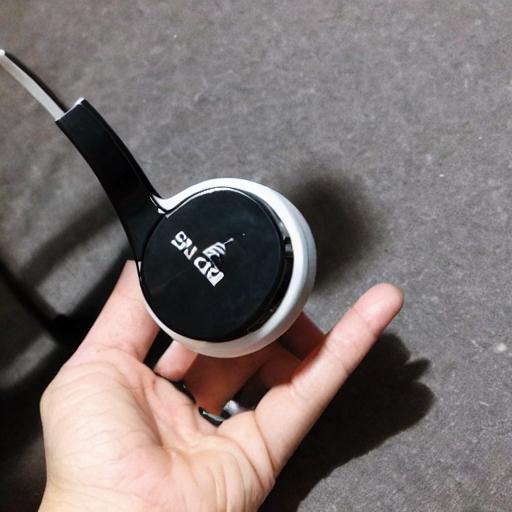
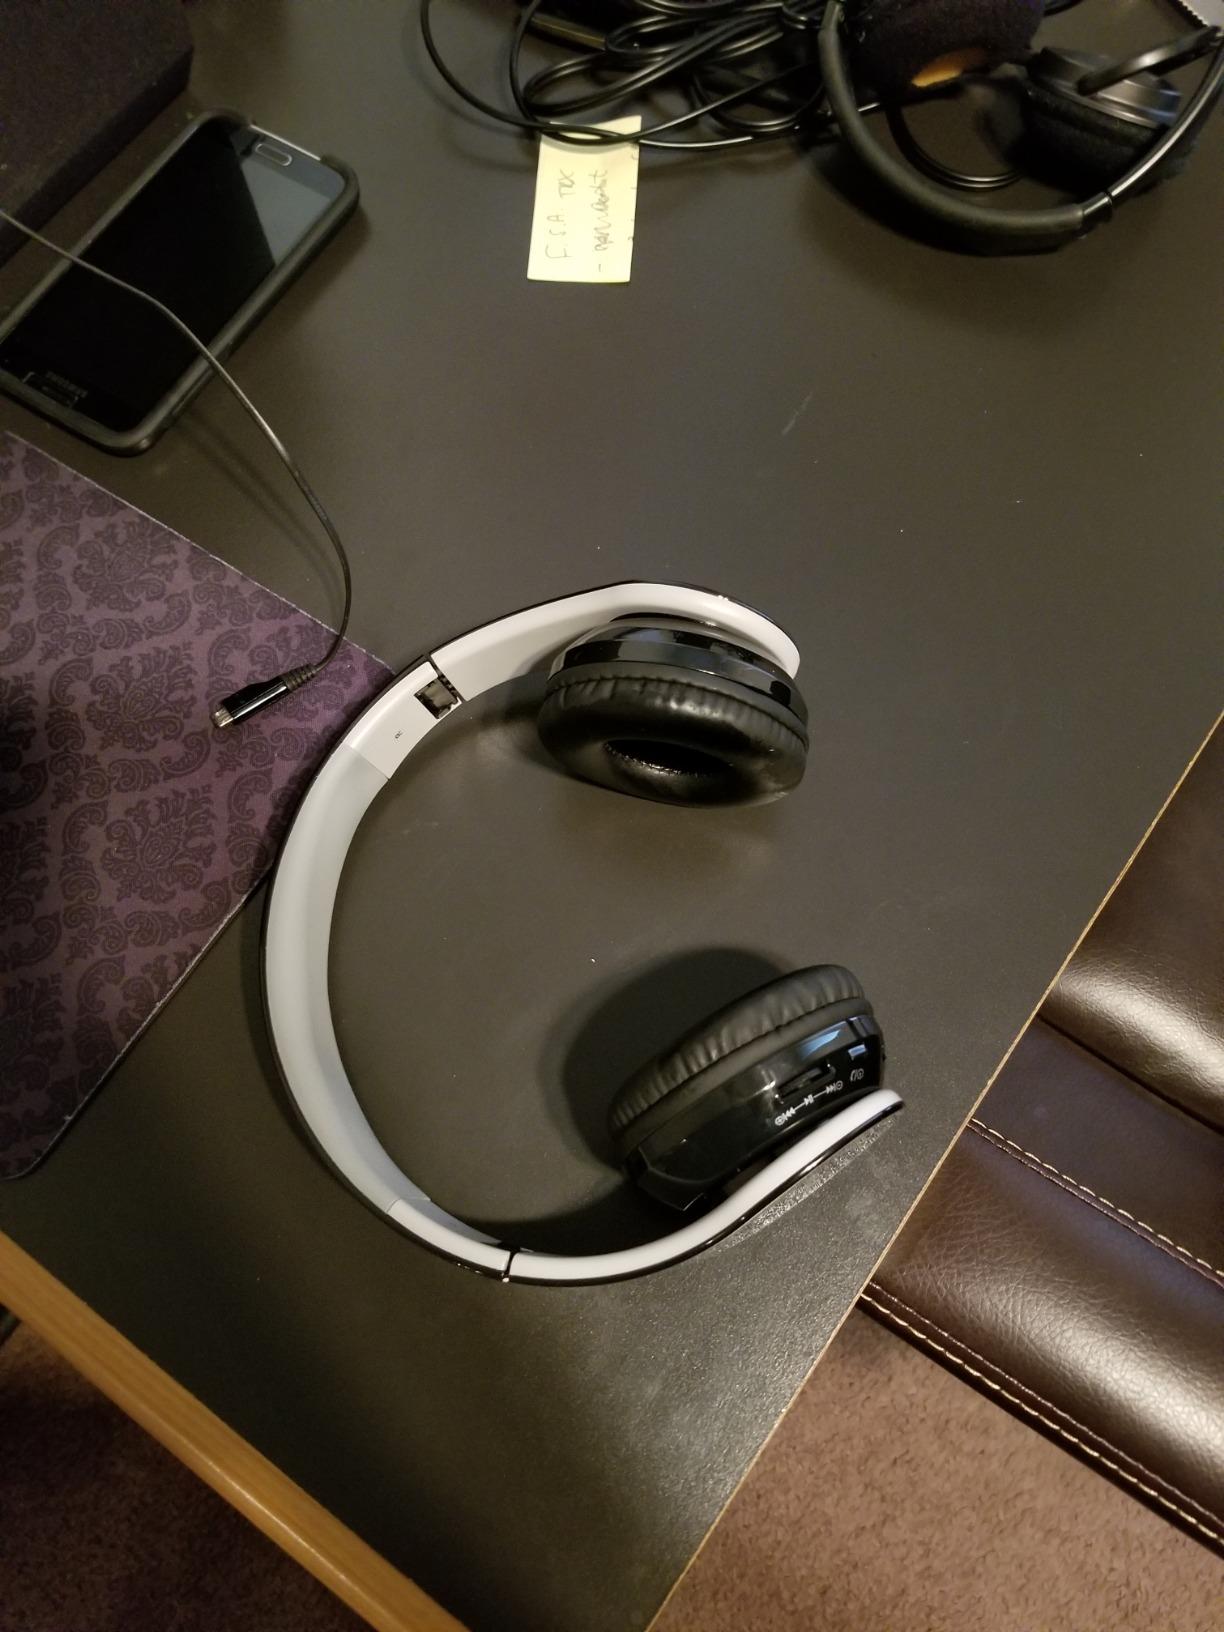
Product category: headphones
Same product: no